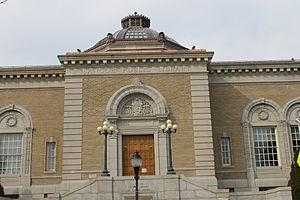
Stephen King [ˈstiːvən kɪŋ] est un écrivain américain né le 21 septembre 1947 à Portland.